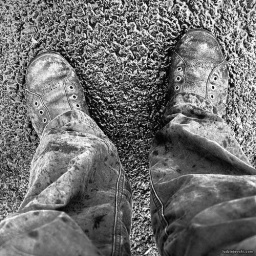
water on road in park (Lisburn) - my wet shoes after run over the water